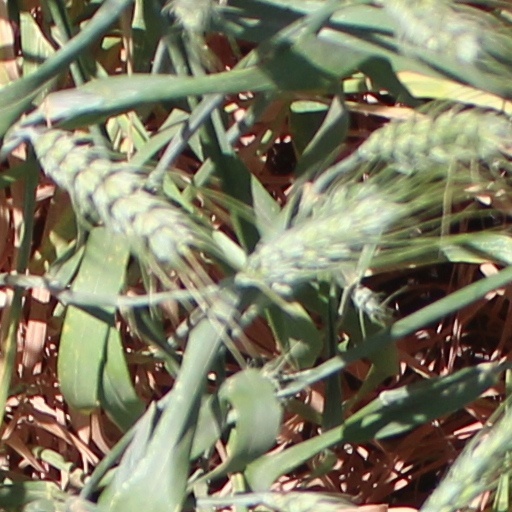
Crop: wheat